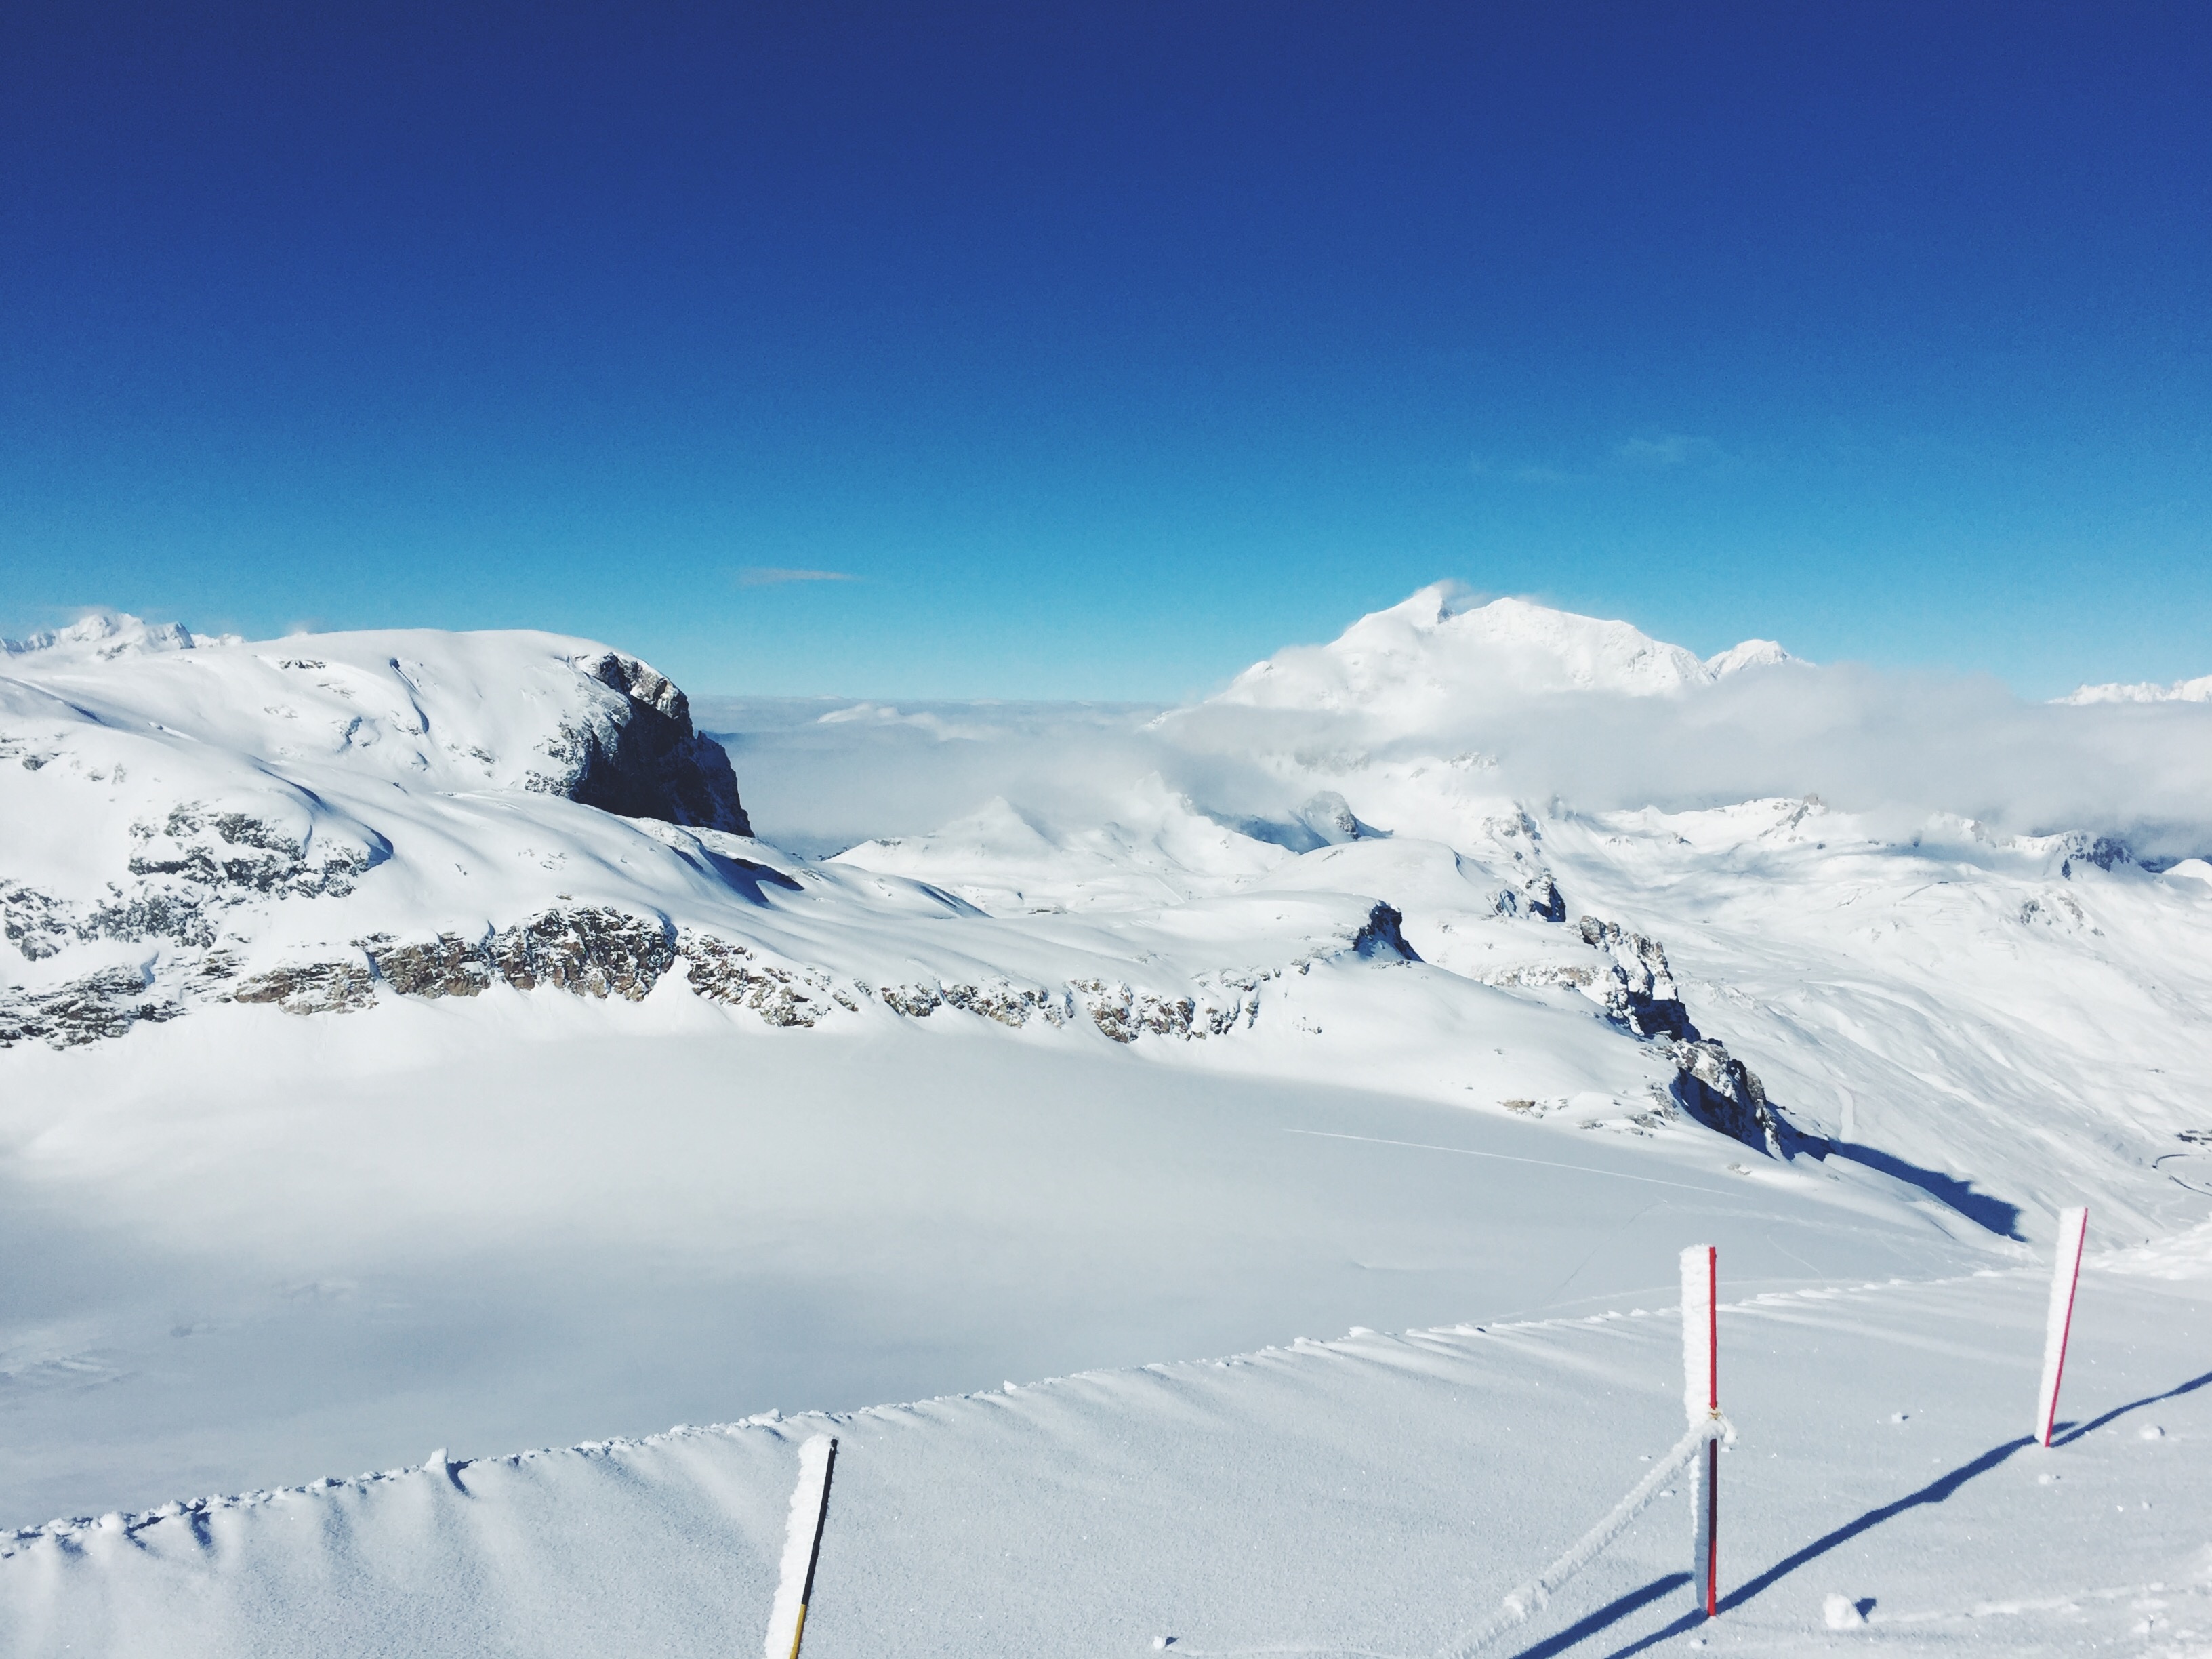
mountain, snow, winter, mountain range, skiing, sports equipment, winter sport, sports, resort, alps, downhill, ski, piste, ski touring, nordic skiing, ski mountaineering, ski equipment, alpine skiing, mountainous landforms, geological phenomenon